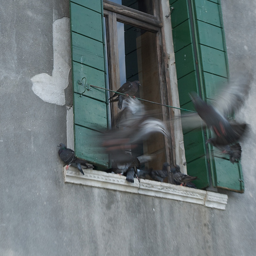
A flock of pigeons sitting on a window perch.
some birds flying by a window of a house
A group of birds standing outside of a window with glass.
Several birds who are sitting on a window sill.
A few birds flying and perched near a window sil.